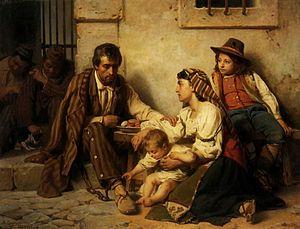
Vassili Petrovitch Verechtchaguine, né le 1ᵉʳ janvier 1835 à Perm et mort le 9 octobre 1909 à Saint-Pétersbourg, est un peintre historique et portraitiste russe.